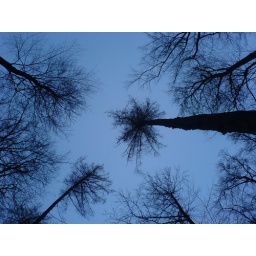
a view into the sky from the ground in a forest